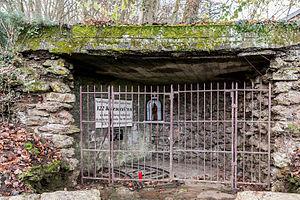
Niederkorn est une section de la commune luxembourgeoise de Differdange située dans le canton d'Esch-sur-Alzette.